Agkairia

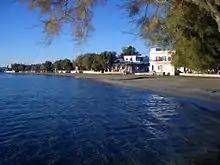
Aliki Beach

Agkairia is a village and a community in the Cyclades. It is located in the southwestern corner of the island of Paros. At the 2021 census, the population of the village was 343, and of the community 1,302. The community consists of several villages and uninhabited islets. The main villages are Alyki (pop. 708), Agkairia, Kamari (pop. 88) and Voutakos (pop. 81).